Benin at the 2016 Summer Olympics

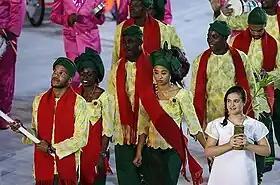
Sabre fencer Yémi Apithy led the Benin team in the opening ceremony.

Following the completion of the Grand Prix finals, Benin has entered one fencer into the Olympic competition. Yémi Apithy claimed an Olympic spot in the men's sabre as one of the two highest-ranked fencers from Africa outside the world's top 14 in the FIE Adjusted Official Rankings, signifying the country's debut in the sport.